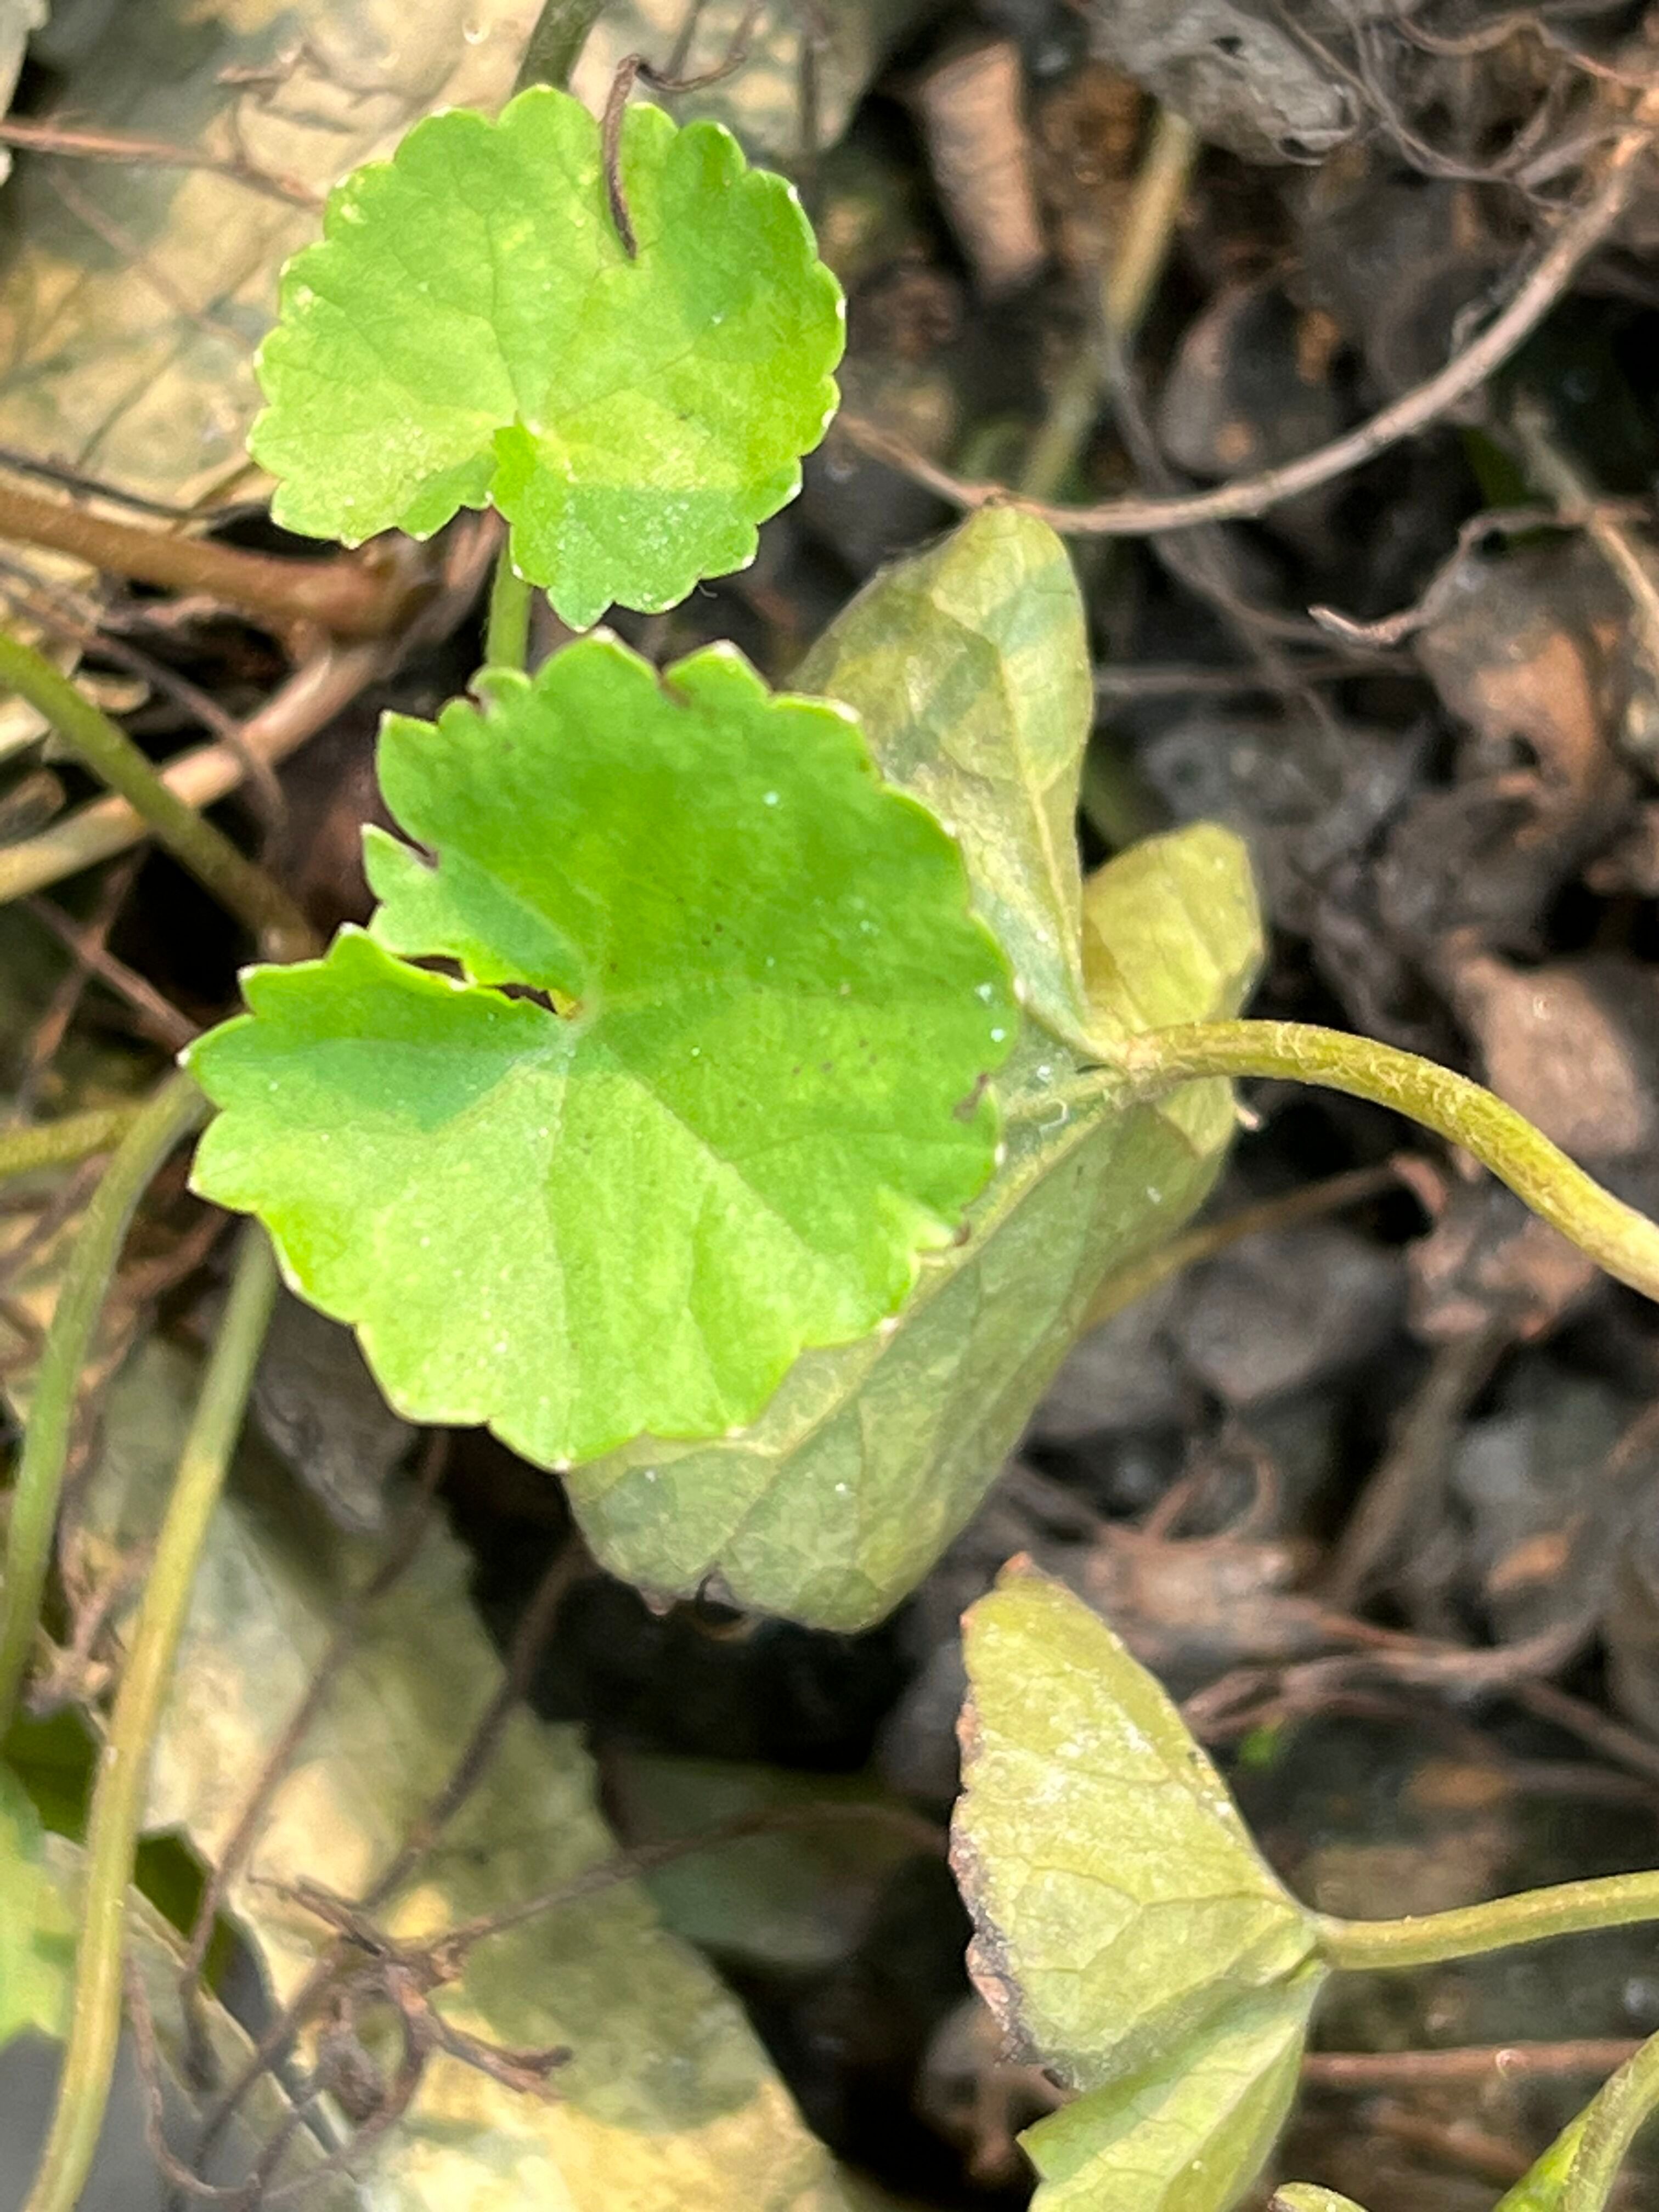
Plant species: centella-asiatica